List of Portugal national football team managers

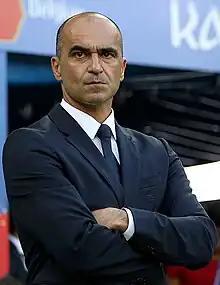
Roberto Martínez, the current coach.

The first successful manager with Portugal was a Brazilian, Otto Glória. After making himself known on the bench of Benfica in particular, he took the reins of the selection in 1964. In two years he won fifteen of the twenty matches in which he participated. Led by a Eusébio at their peak, the Selecção das Quinas qualified for the World Cup for the first time and finished in 3rd place in the tournament. As he leaves his post after the competition, the selection regains anonymity.